Lady-in-waiting

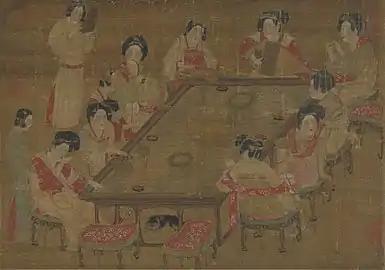
Tang dynasty court ladies on "A Palace Concert" painting

A lady-in-waiting (alternatively written lady in waiting) or court lady is a female personal assistant at a court, attending on a royal woman or a high-ranking noblewoman. Historically, in Europe, a lady-in-waiting was often a noblewoman but of lower rank than the woman to whom she attended. Although she may either have received a retainer or may not have received compensation for the service she rendered, a lady-in-waiting was considered more of a secretary, courtier, or companion to her mistress than a servant.